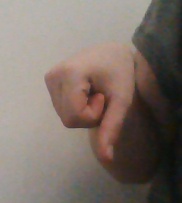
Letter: waw